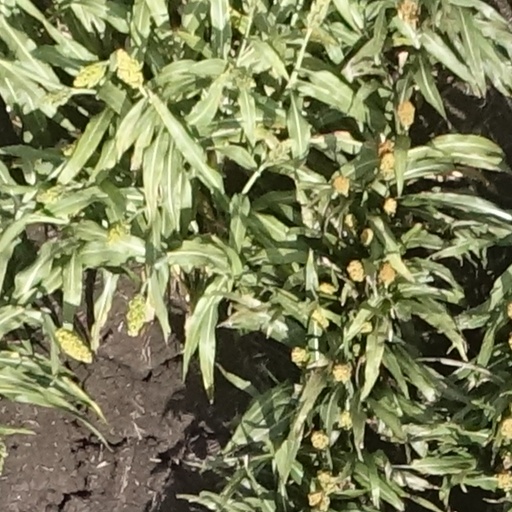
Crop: sorghum